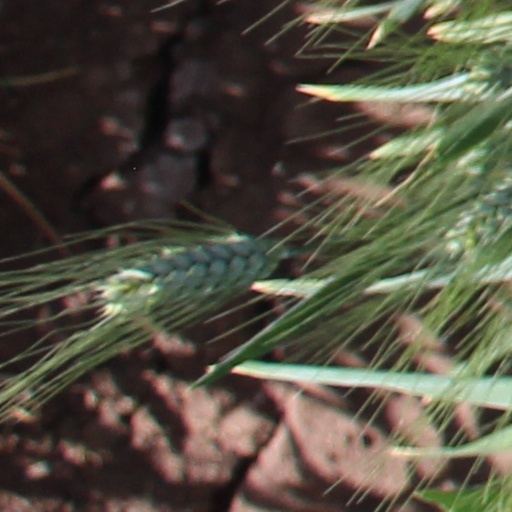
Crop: wheat